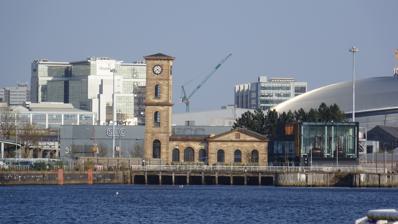
Building: Clydeside distillery
Country: United Kingdom
Year built: 2017
Clydeside distillery Region: Lowland Location Glasgow Owner Morrison Glasgow Distillers Founded 2017 Water source Loch Katrine No. of stills 1 wash still 1 spirit still Capacity 500,000 L Clydeside distillery is a Scotch whisky distillery in Glasgow , Scotland . When production began in 2017, Clydeside was the first active distillery in Glasgow city centre for over 100 years. Location The distillery is at a quayside on the River Clyde in Glasgow which was formerly the entrance to the Queen's Dock , with the SEC Centre (built on the infilled dock in the 1980s) a short distance to the east. Although in a fairly isolated location due to the river directly to the west and south, and infrastructure (the SEC car park and the A814 Clydeside Expressway and Argyle Line railway tracks) to the north and east, a footbridge over the road and under the railway provides pedestrian access to the Kelvinhaugh and Yorkhill neighbourhoods including the nearby SWG3 arts and events venue. Vehicle access from either direction is via Stobcross Road which connects to the Expressway at the Finnieston (SEC Centre / Clyde Arc Bridge) and Pointhouse ( Partick / Riverside Museum ) exits. Water used during production is sourced from Loch Katrine in the nearby Trossachs area. History Construction of the distillery began in 2016 under the building and civil engineering company McLaughlin & Harvey. The distillery opened in November 2017 following a £10.5 million refurbishment of the old dock pumphouse (built in 1877). The pump house historically controlled the level of water allowing arrival or departure into the dock. The distillery filled its first casks in December 2017. The distillery is primarily owned by Tim Morrison of Morrison Glasgow Distillers, who is the great-grandson of John Morrison, who built the Queens' Dock and Pump House on the River Clyde in the 19th century where the distillery is now located. The Morrison family was previously owners of Morrison Bowmore until selling to Beam Suntory in 1994. The operations director is Andrew Morrison, son of the principal owner. The distillery manager is Alistair McDonald who was the former distillery manager of the Auchentoshan distillery . In 2020, the distillery was awarded Whisky Distillery of the Year in the annual Scottish Whisky Awards. in 2021, Clydeside released its first single malt whisky, Stobcross matured in American and European oak casks. Facilities The distillery offers interactive tours and there is a shop and café for visitors. The distillery had the capacity to produce up to 500,000 litres of spirit each year. The distillery has two Forsyth-made stills, each weighing approximately two tonnes. Products The distillery produces a Lowland style single malt . 55°51′45″N 4°17′49″W / 55.862364°N 4.296986°W / 55.862364; -4.296986 References